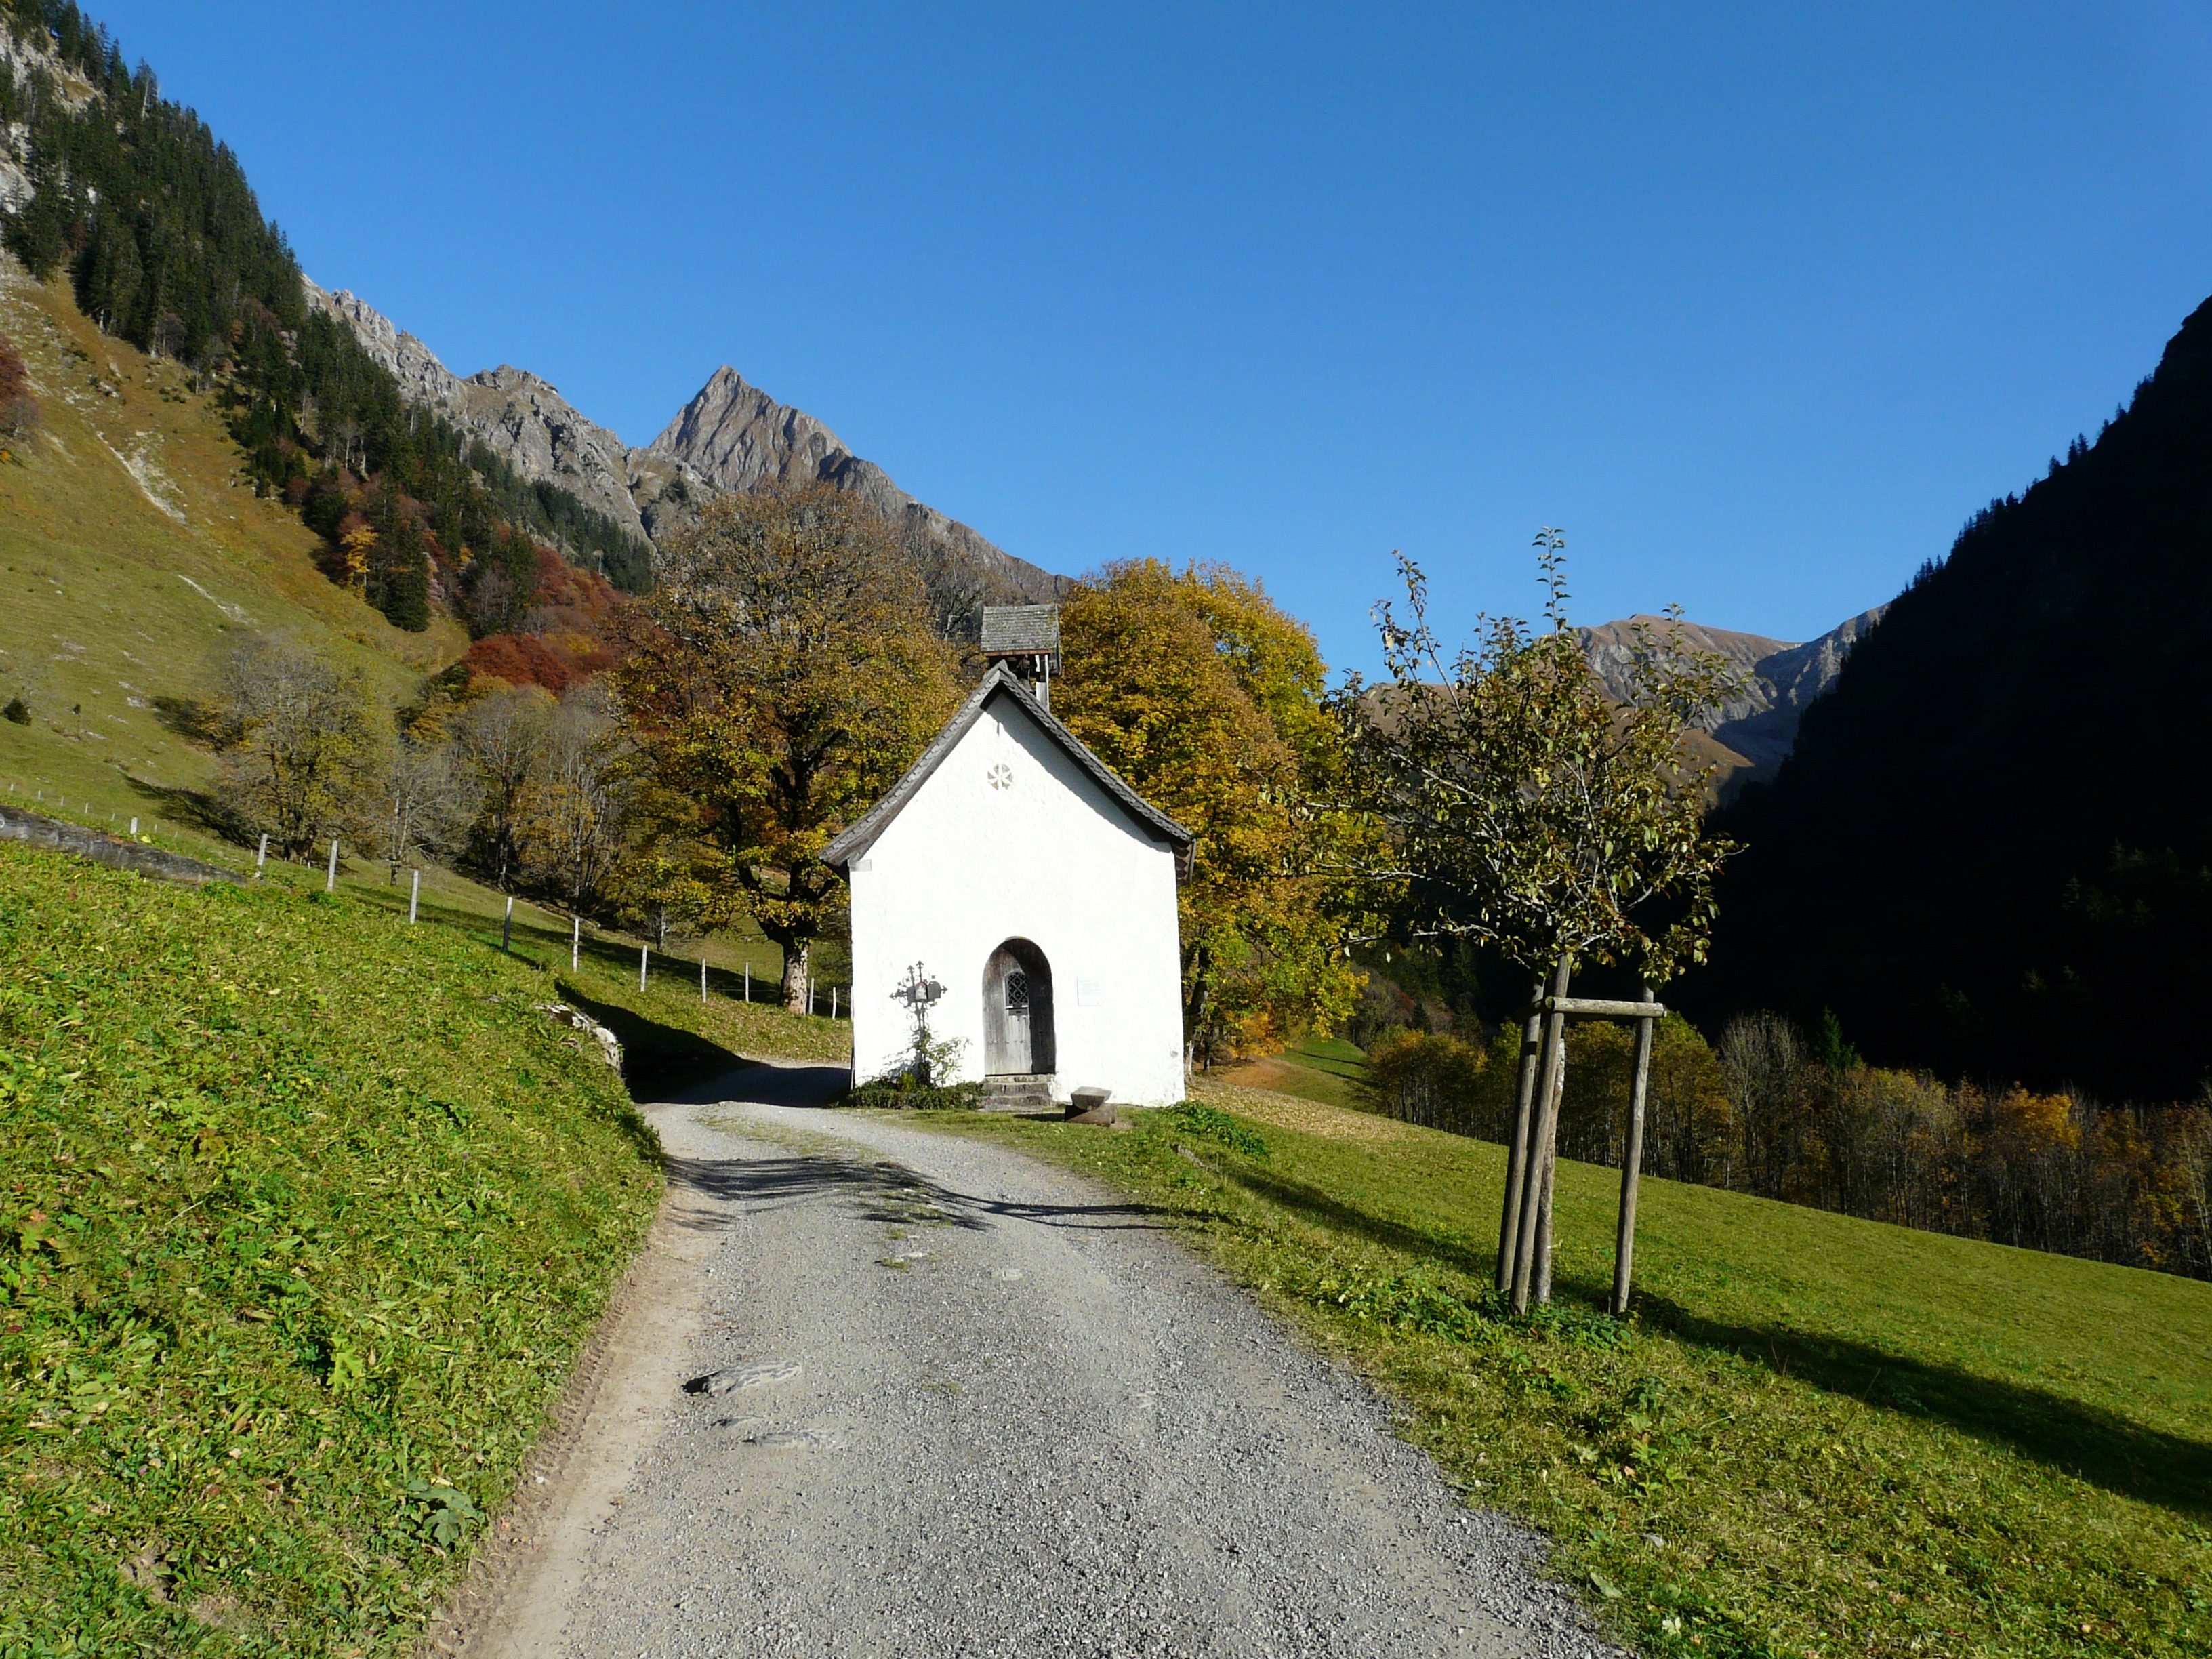
landscape, walking, mountain, sky, road, hill, valley, mountain range, panorama, village, alpine, chapel, summit, avenue, mountains, alps, germany, idyll, wide angle, rural area, mountain hiking, mountain meadows, mountain pass, allg u alps, postkartenmotiv, mountain forests, calendar image, mountainous landforms, h fats, allgau, gerstruben, dieter seebach valley, rauheck